1522 Almería earthquake

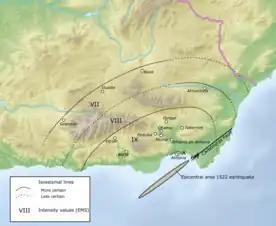
Isoseismal map for the 1522 Almeria earthquake, intensity on the European macroseismic scale

The 1522 Almería earthquake was a major seismic event estimated to be 6.8–7.0 that occurred on 22 September. The epicenter was in the capital of Almeria in the , near Alhama de Almería. It had a maximum felt intensity of X–XI ("Extreme") on the European Macroseismic Scale (EMS), and killed about 2,500 people, making it among the most destructive seismic events in Spanish history.